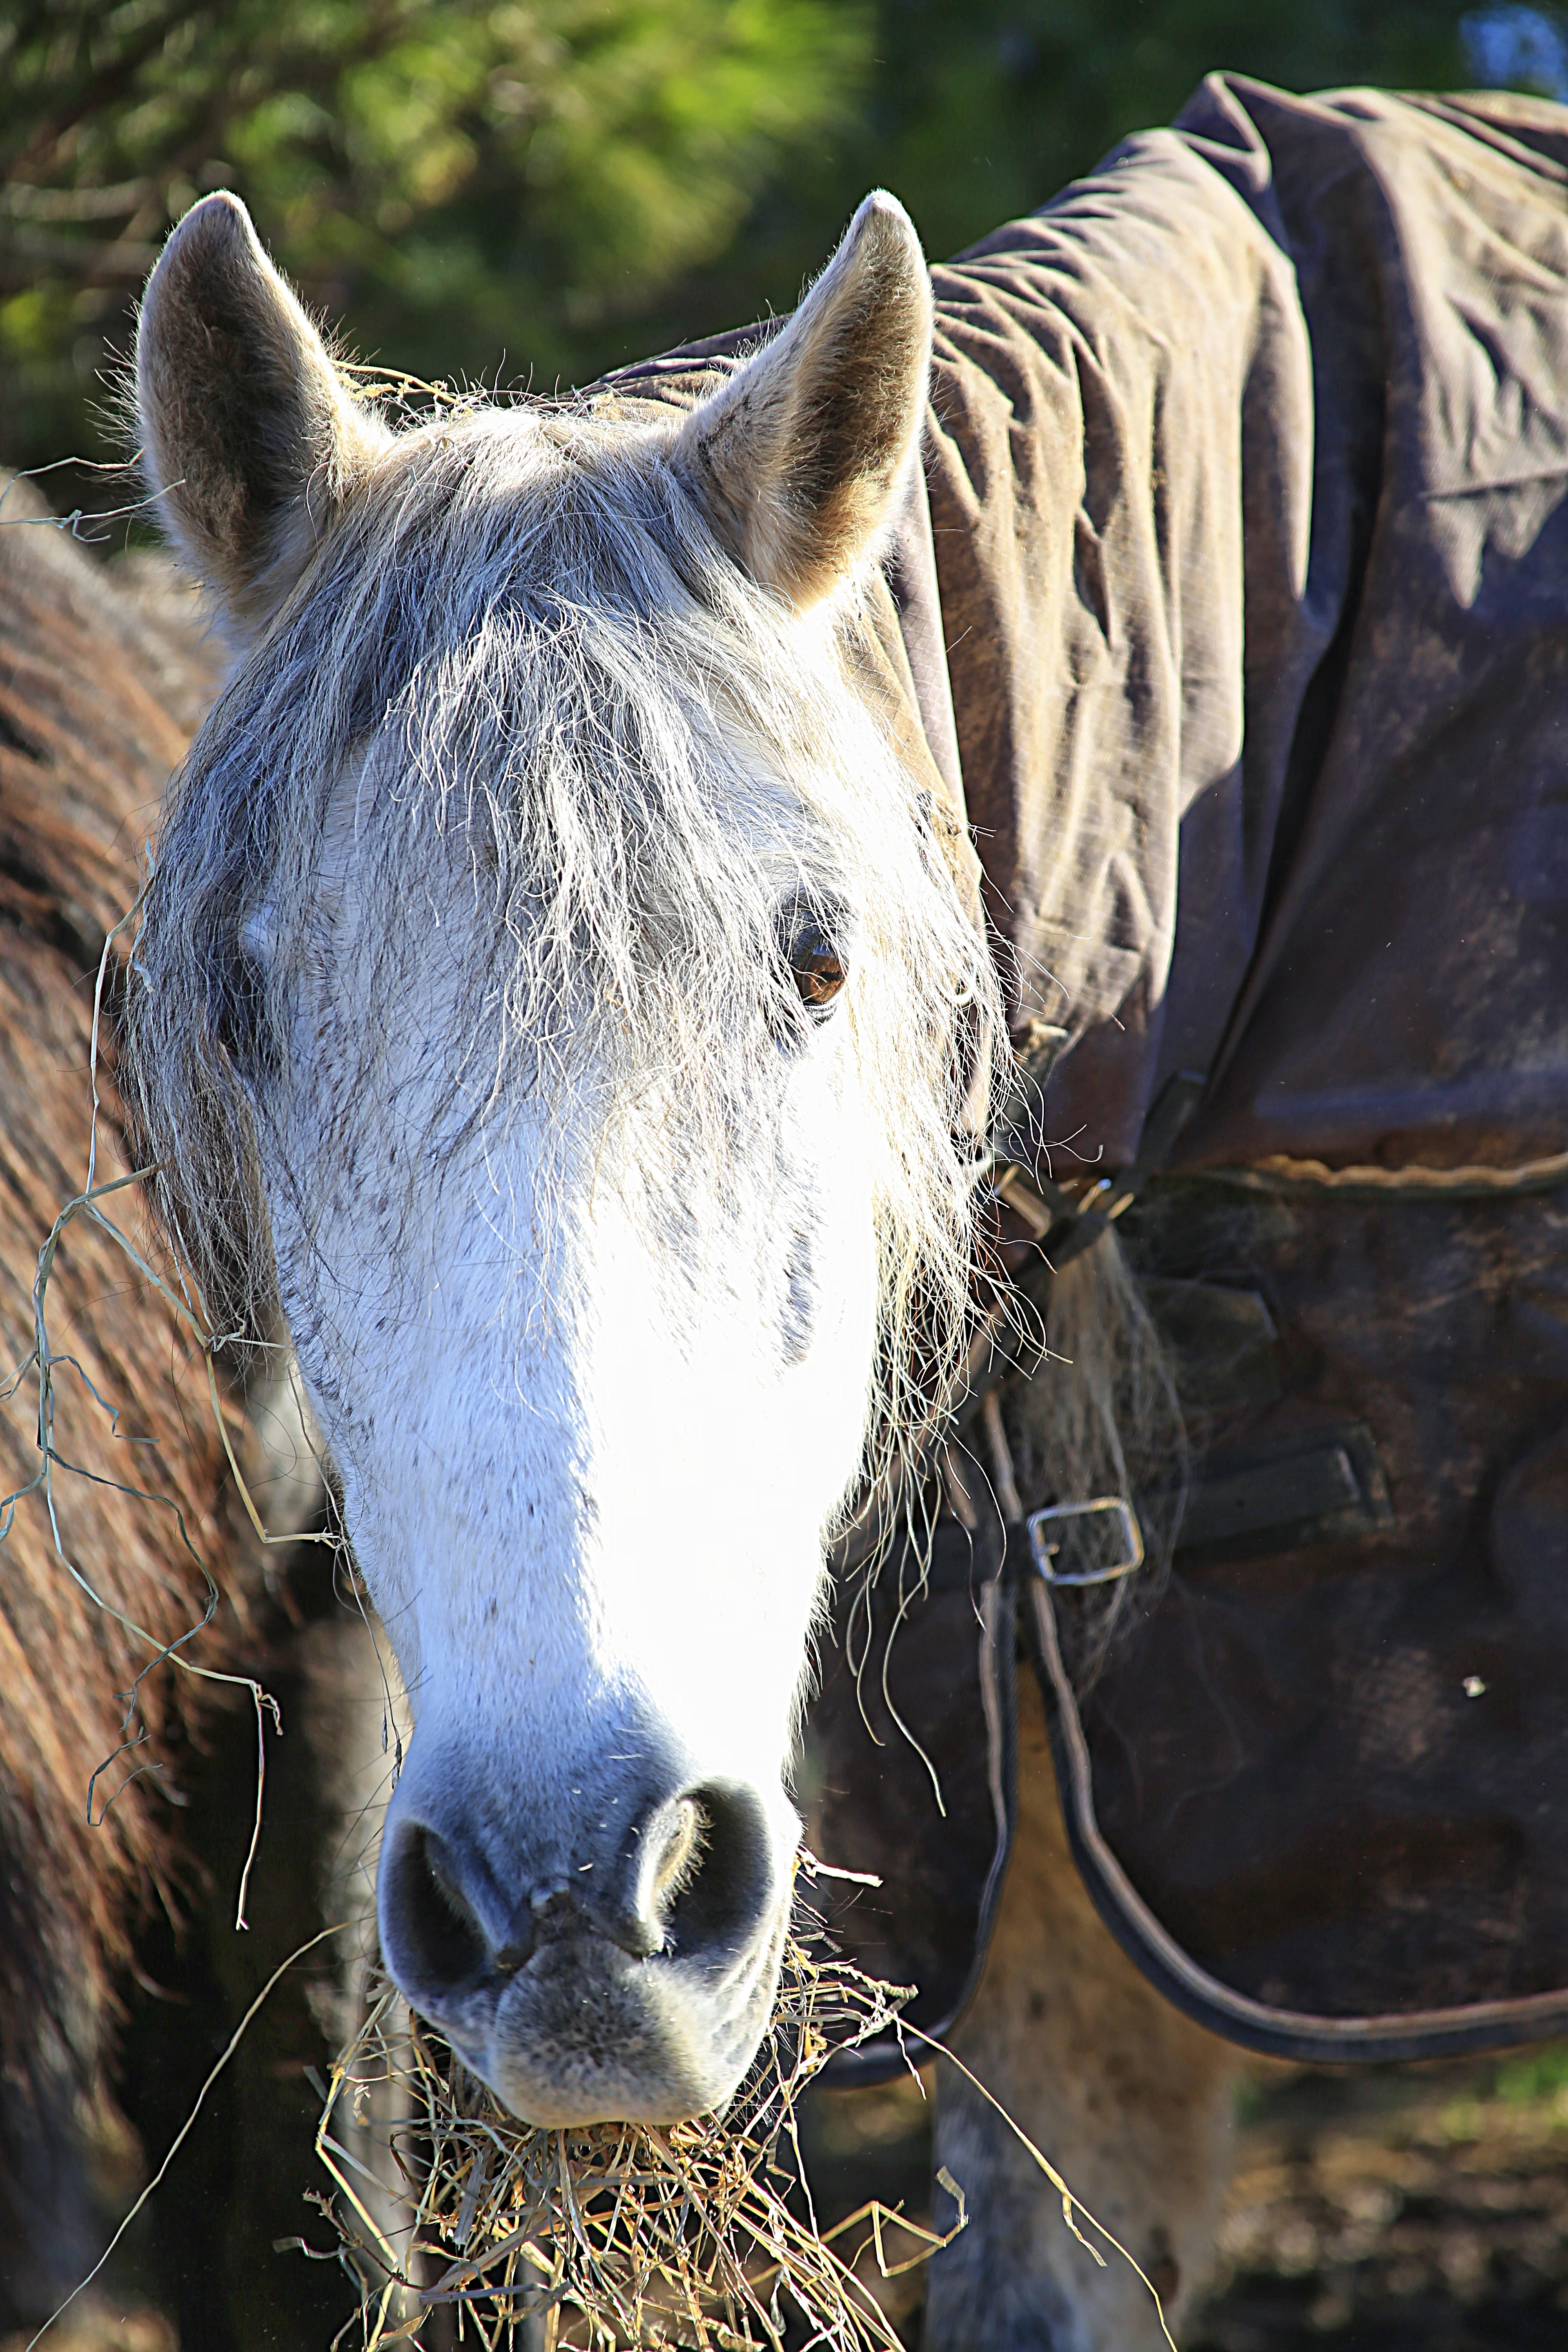
white, horse, mammal, stallion, mane, equestrian, equine, horses, animals, head, vertebrate, mare, horseback riding, white horse, pack animal, horse like mammal, mustang horse